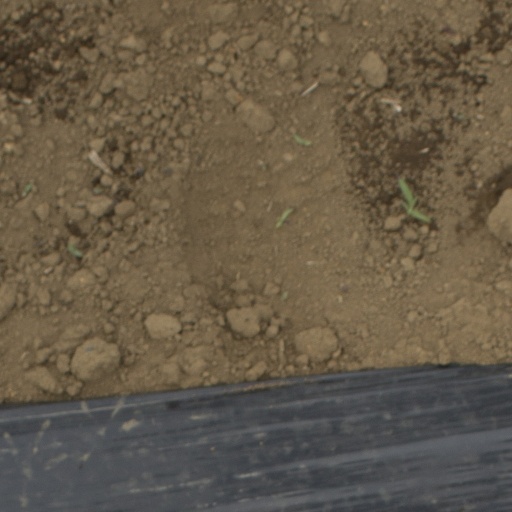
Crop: Jerusalem artichoke